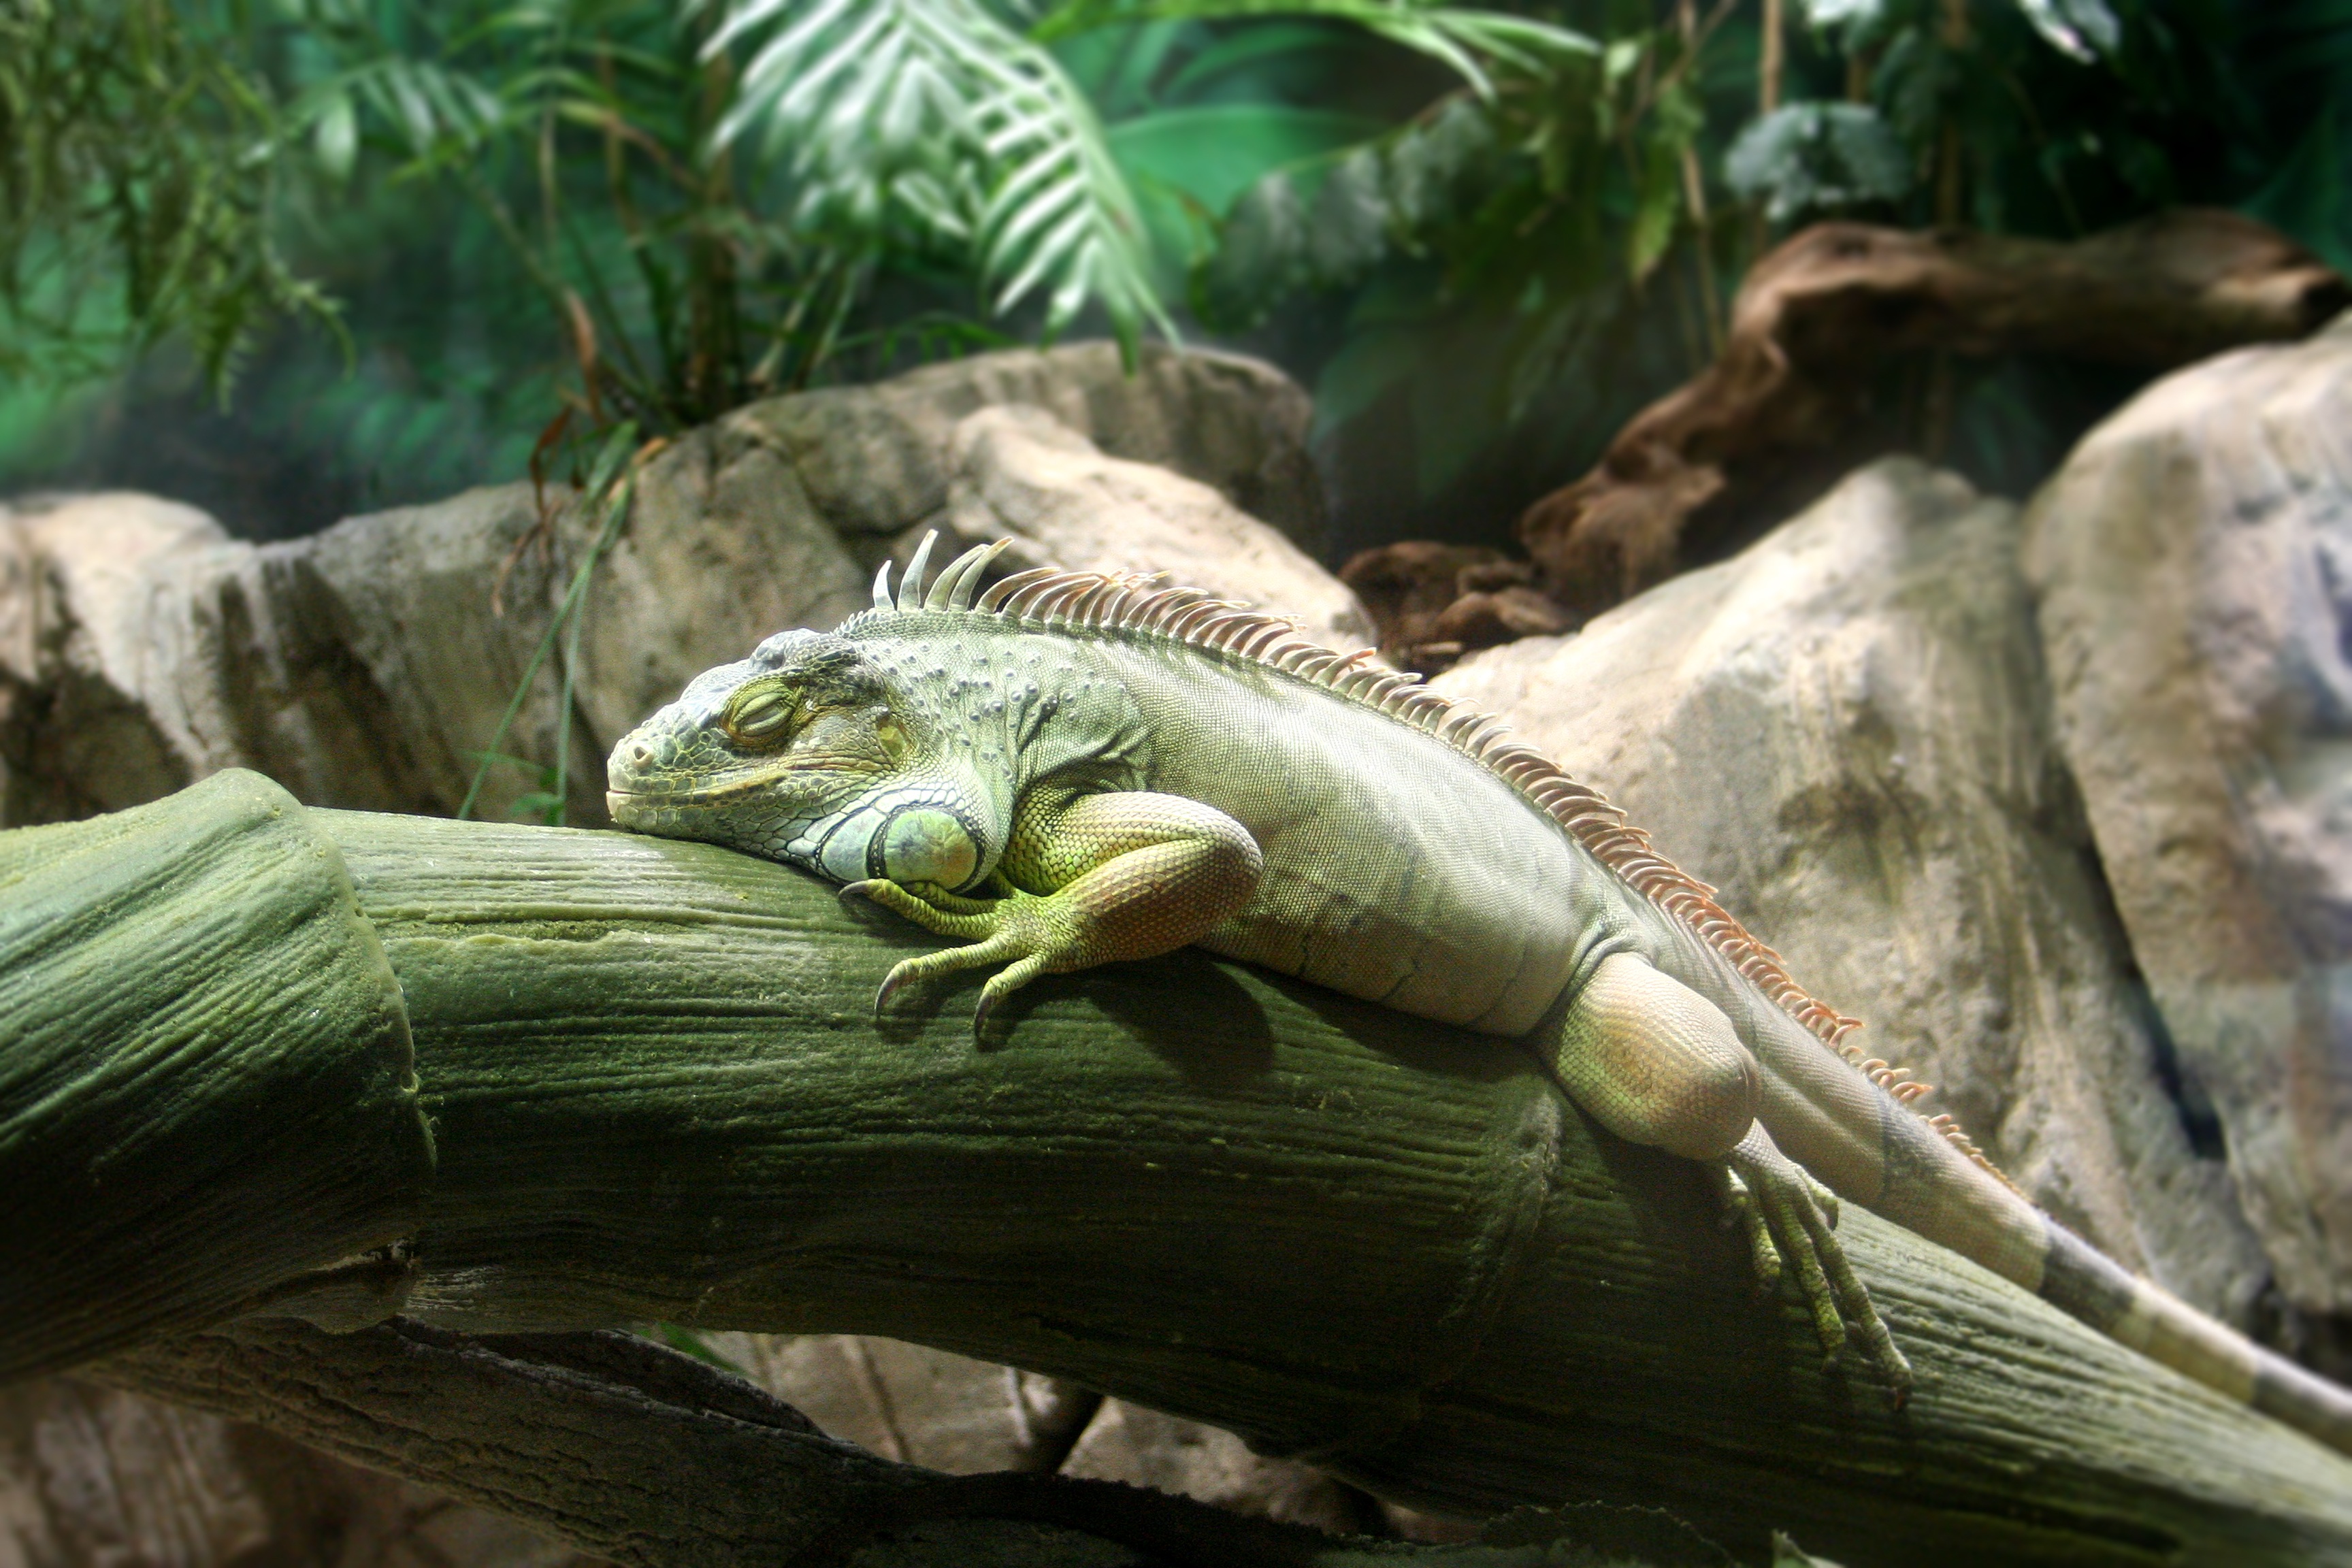
tree, nature, animal, tranquility, zoo, jungle, reptile, iguana, fauna, lizard, animal world, iguania, organism, zoological gardens, scaled reptile